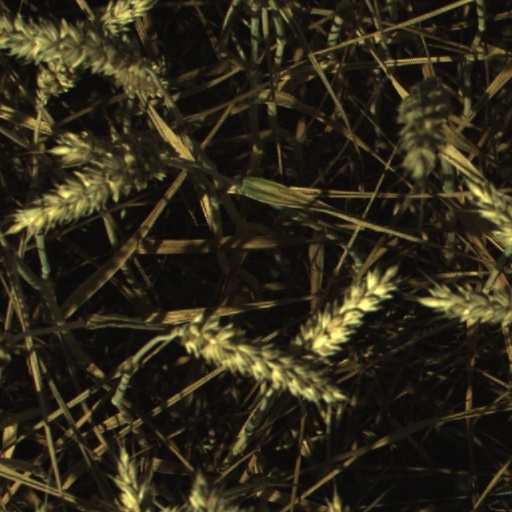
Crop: wheat